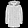
Label: Coat